Rivarossi

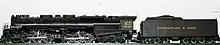
Rivarossi model of 2-6-6-6

In the 1990s Rivarossi acquired Lima (1992), Jouef and Arnold (1997). In 2003 Rivarossi went into receivership.